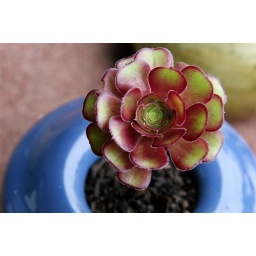
A succulent pot on the ground in Lindale Farm, Kapiti Coast, NZ